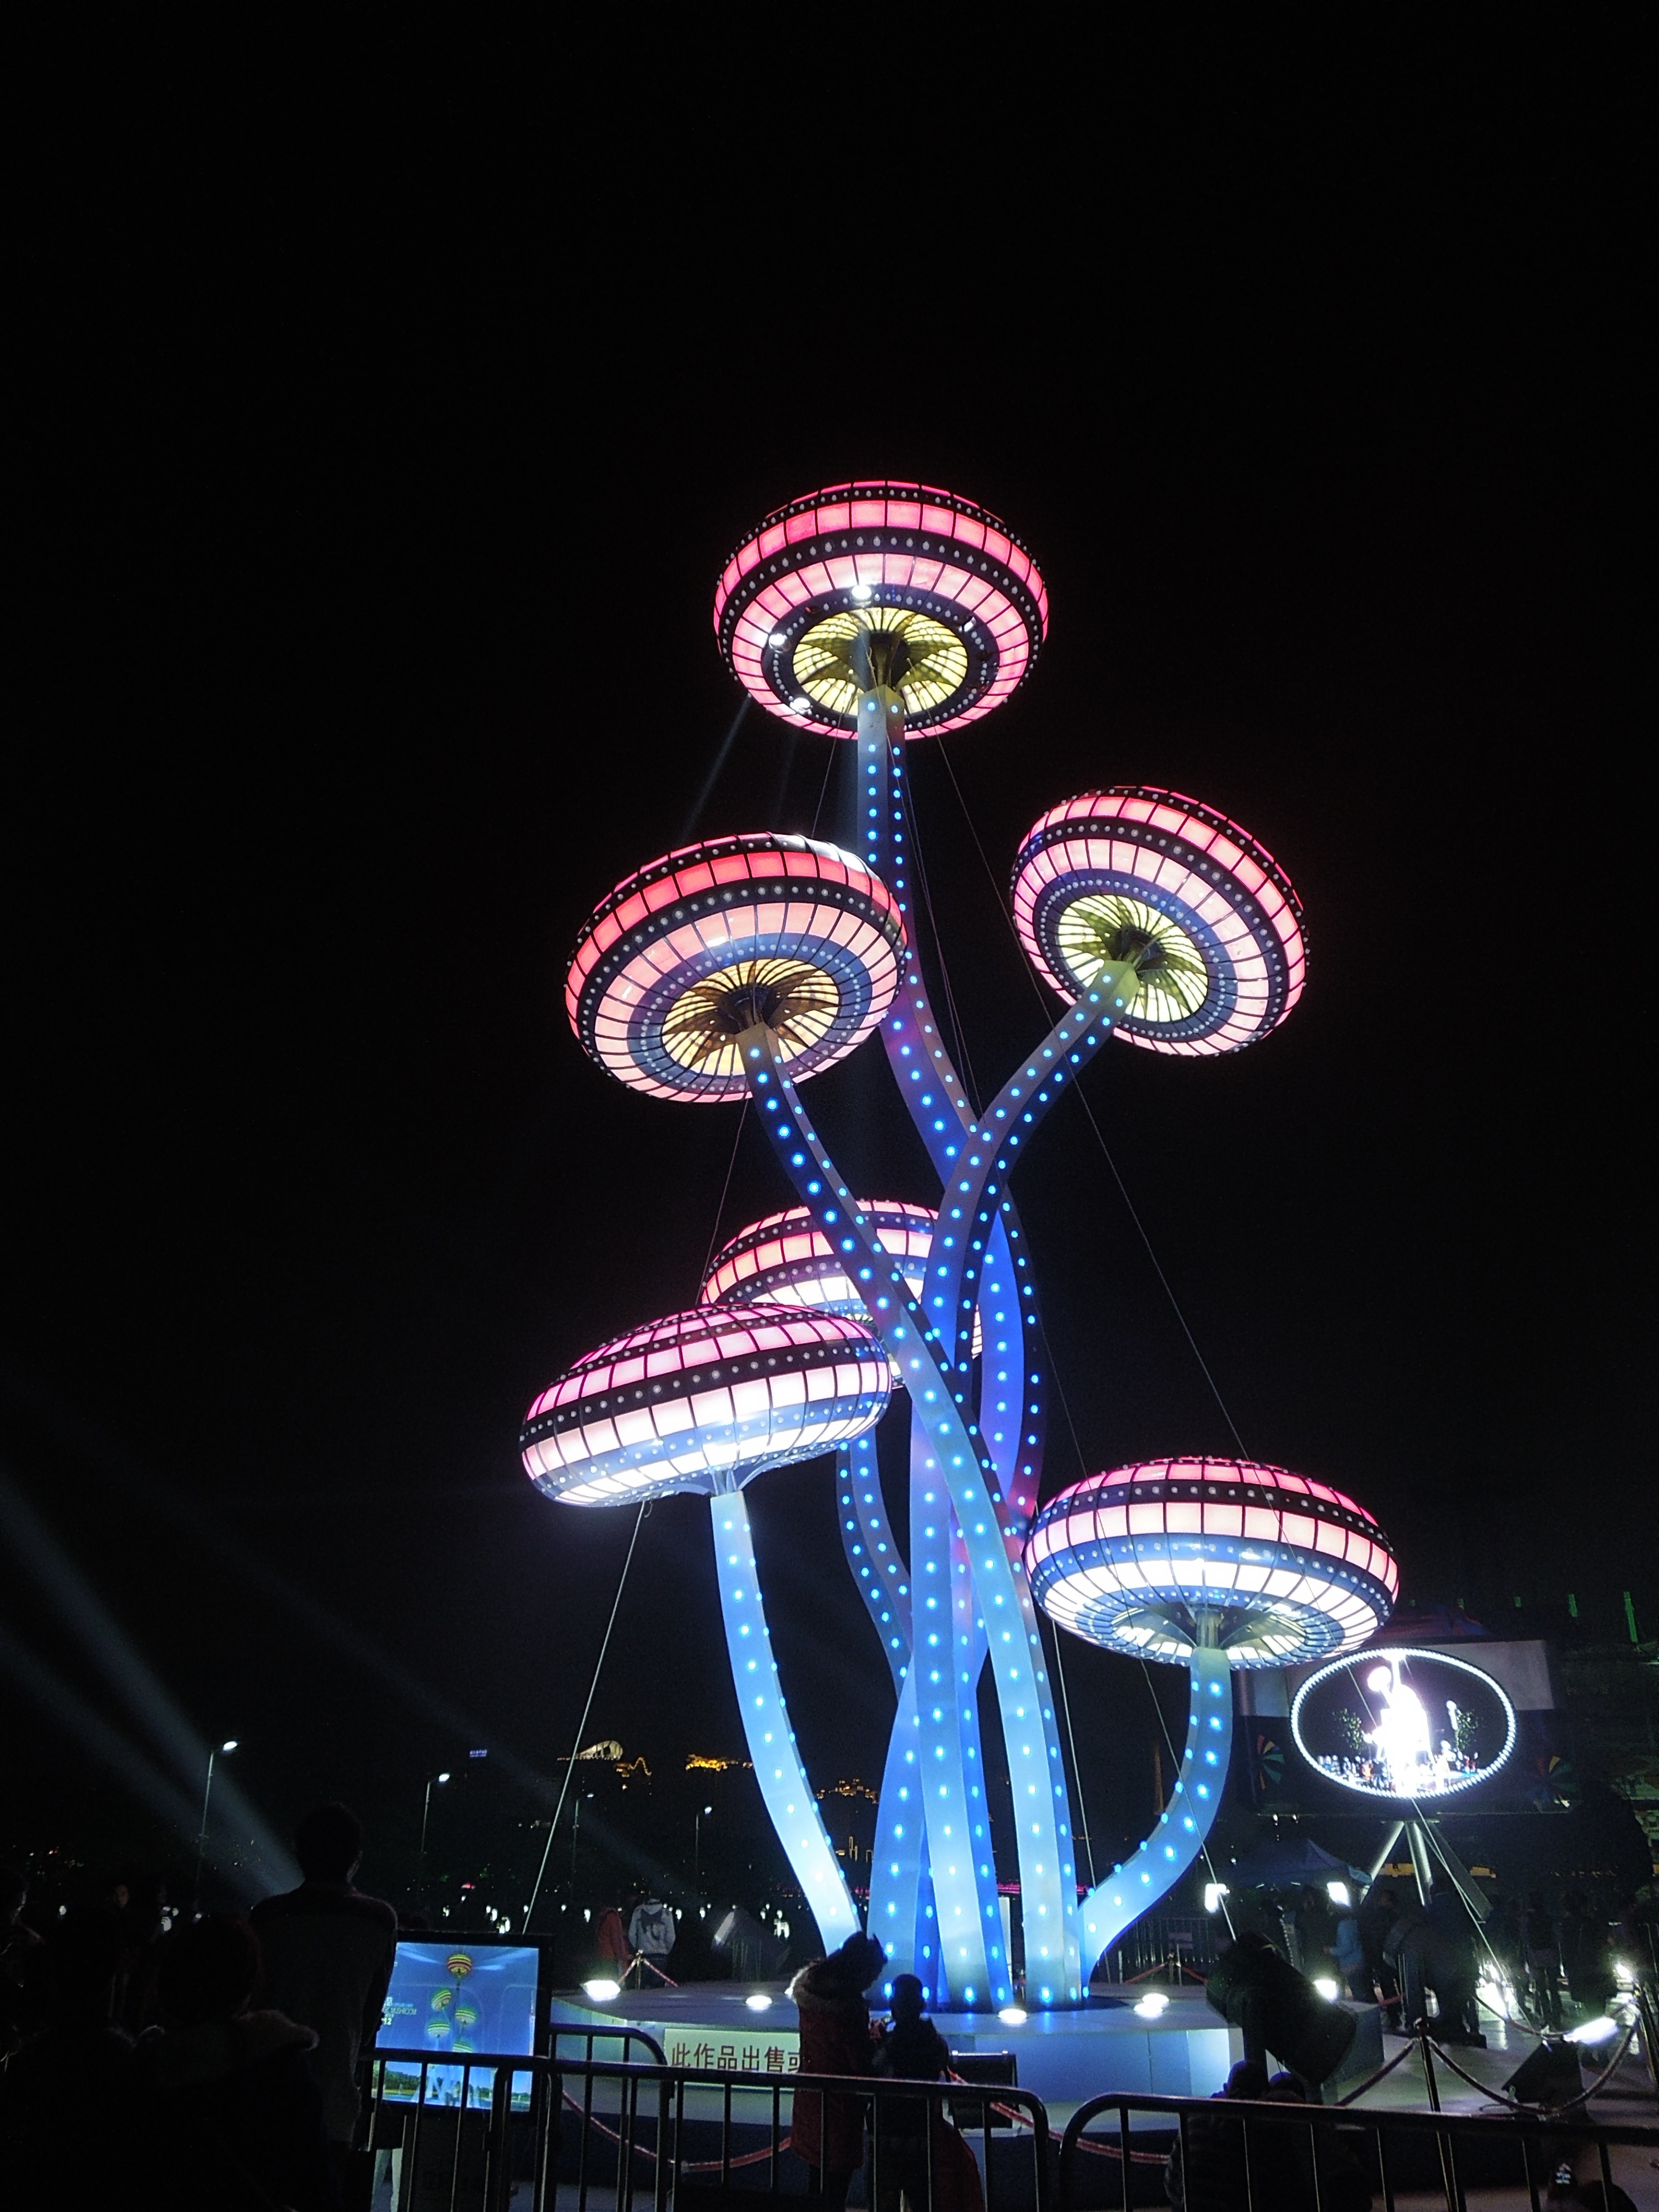
light, night, ferris wheel, amusement park, asia, lighting, performance, canton, china, night view